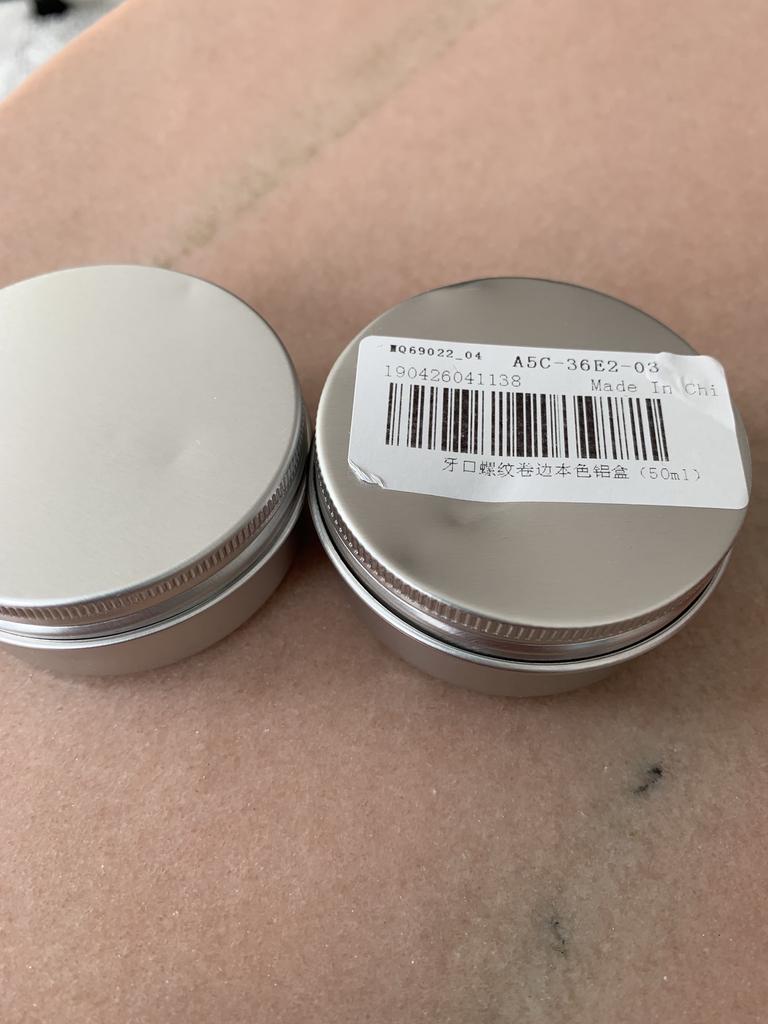
Label: metal